Barranquilla

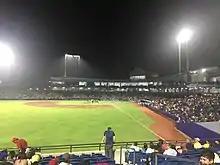
Baseball park Estadio Édgar Rentería

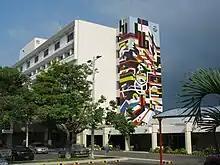
Hospital Universitario Cari E.S.E-Sede de Alta Complejidad.

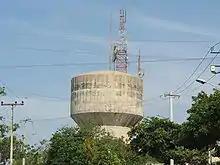
Torres de telecomunicaciones

Ernesto Cortissoz International Airport was built in Barranquilla in 1919, becoming South America's first. The city is served by domestic and international flights.